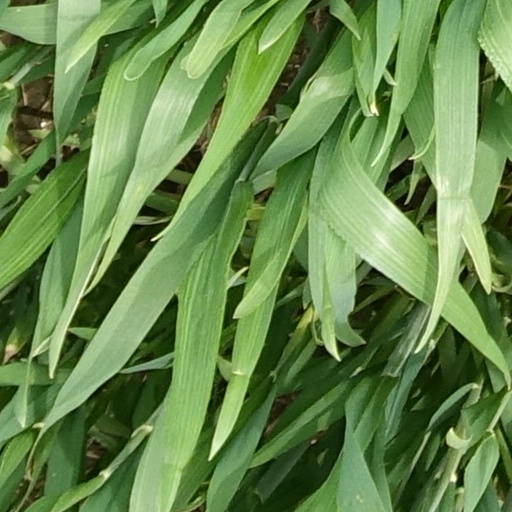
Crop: wheat